Chicago Teachers Union

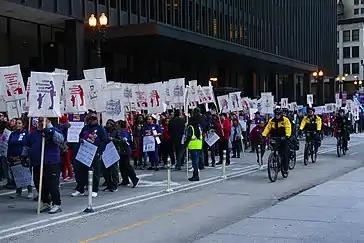
Chicago teachers marching during a demonstration on October 14, 2019

After the expiration of the CPS contract with CTU in June 2019, a contract dispute emerged. Vermont Senator Bernie Sanders spoke at a rally hosted by CTU and SEIU Local 73 in preparation of the strike on September 24. On September 27, 2019, CTU members voted to authorize a potential strike starting on October 17 if a contract deal is not reached. The union's top priorities in contract negotiations are reducing classroom size and increasing the number of support staff (such as nurses and social workers). On October 16, 2019, CPS cancelled classes for October 17, 2019, in anticipation of the CTU strike. CTU delegates officially voted to go on strike hours afterwards. Mayor Lori Lightfoot announced that CPS would not add any makeup days for any school days lost during the strike, stating that "There's no plan to make up any days... We want to make sure we get a deal done." At the time, Illinois state law required that all school districts in Illinois include at least 176 days in the school year. Lightfoot's decision broke this mandate, as the 2019–2020 school year was "exactly" 176 days long. Additionally, it was noted that teachers could lose pay if the strike days were not added back to the district calendar.